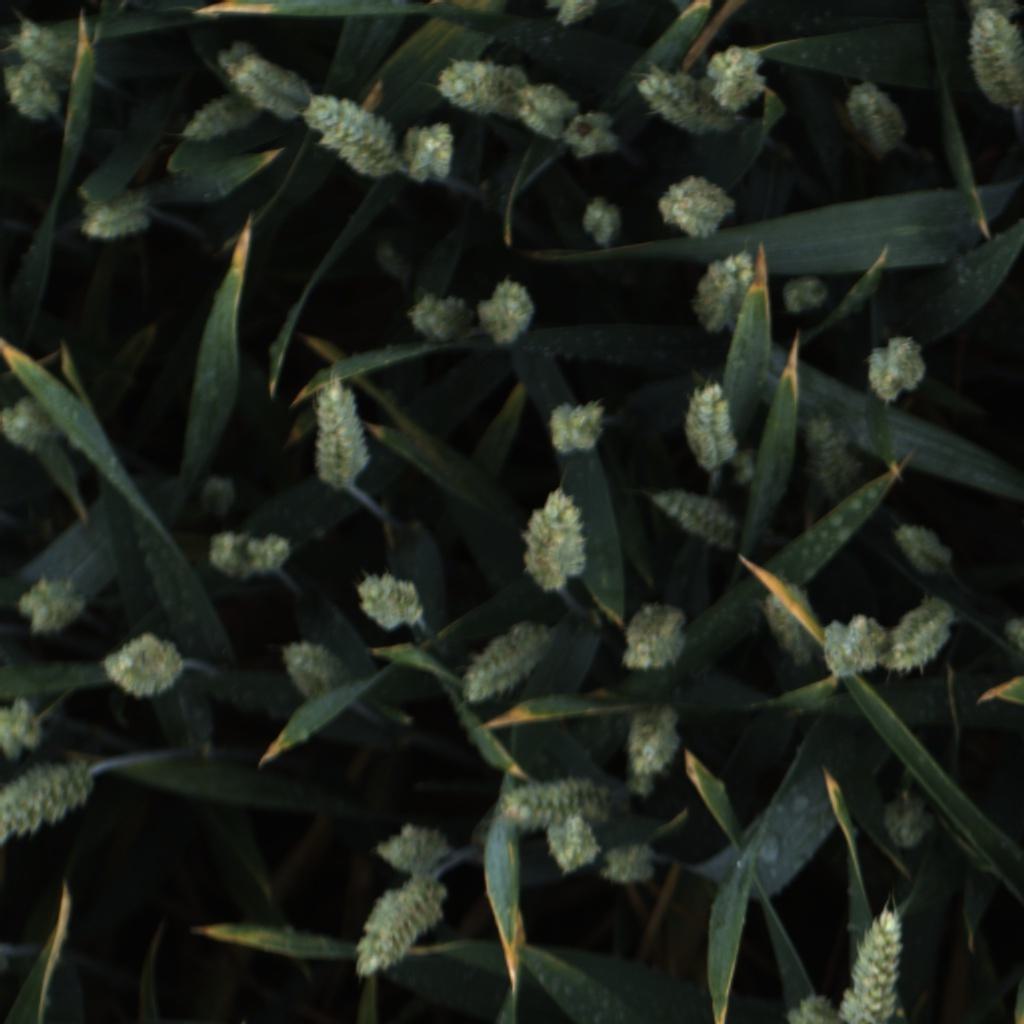
Country: UK
Location: Rothamsted
Wheat development stage: Filling - Ripening